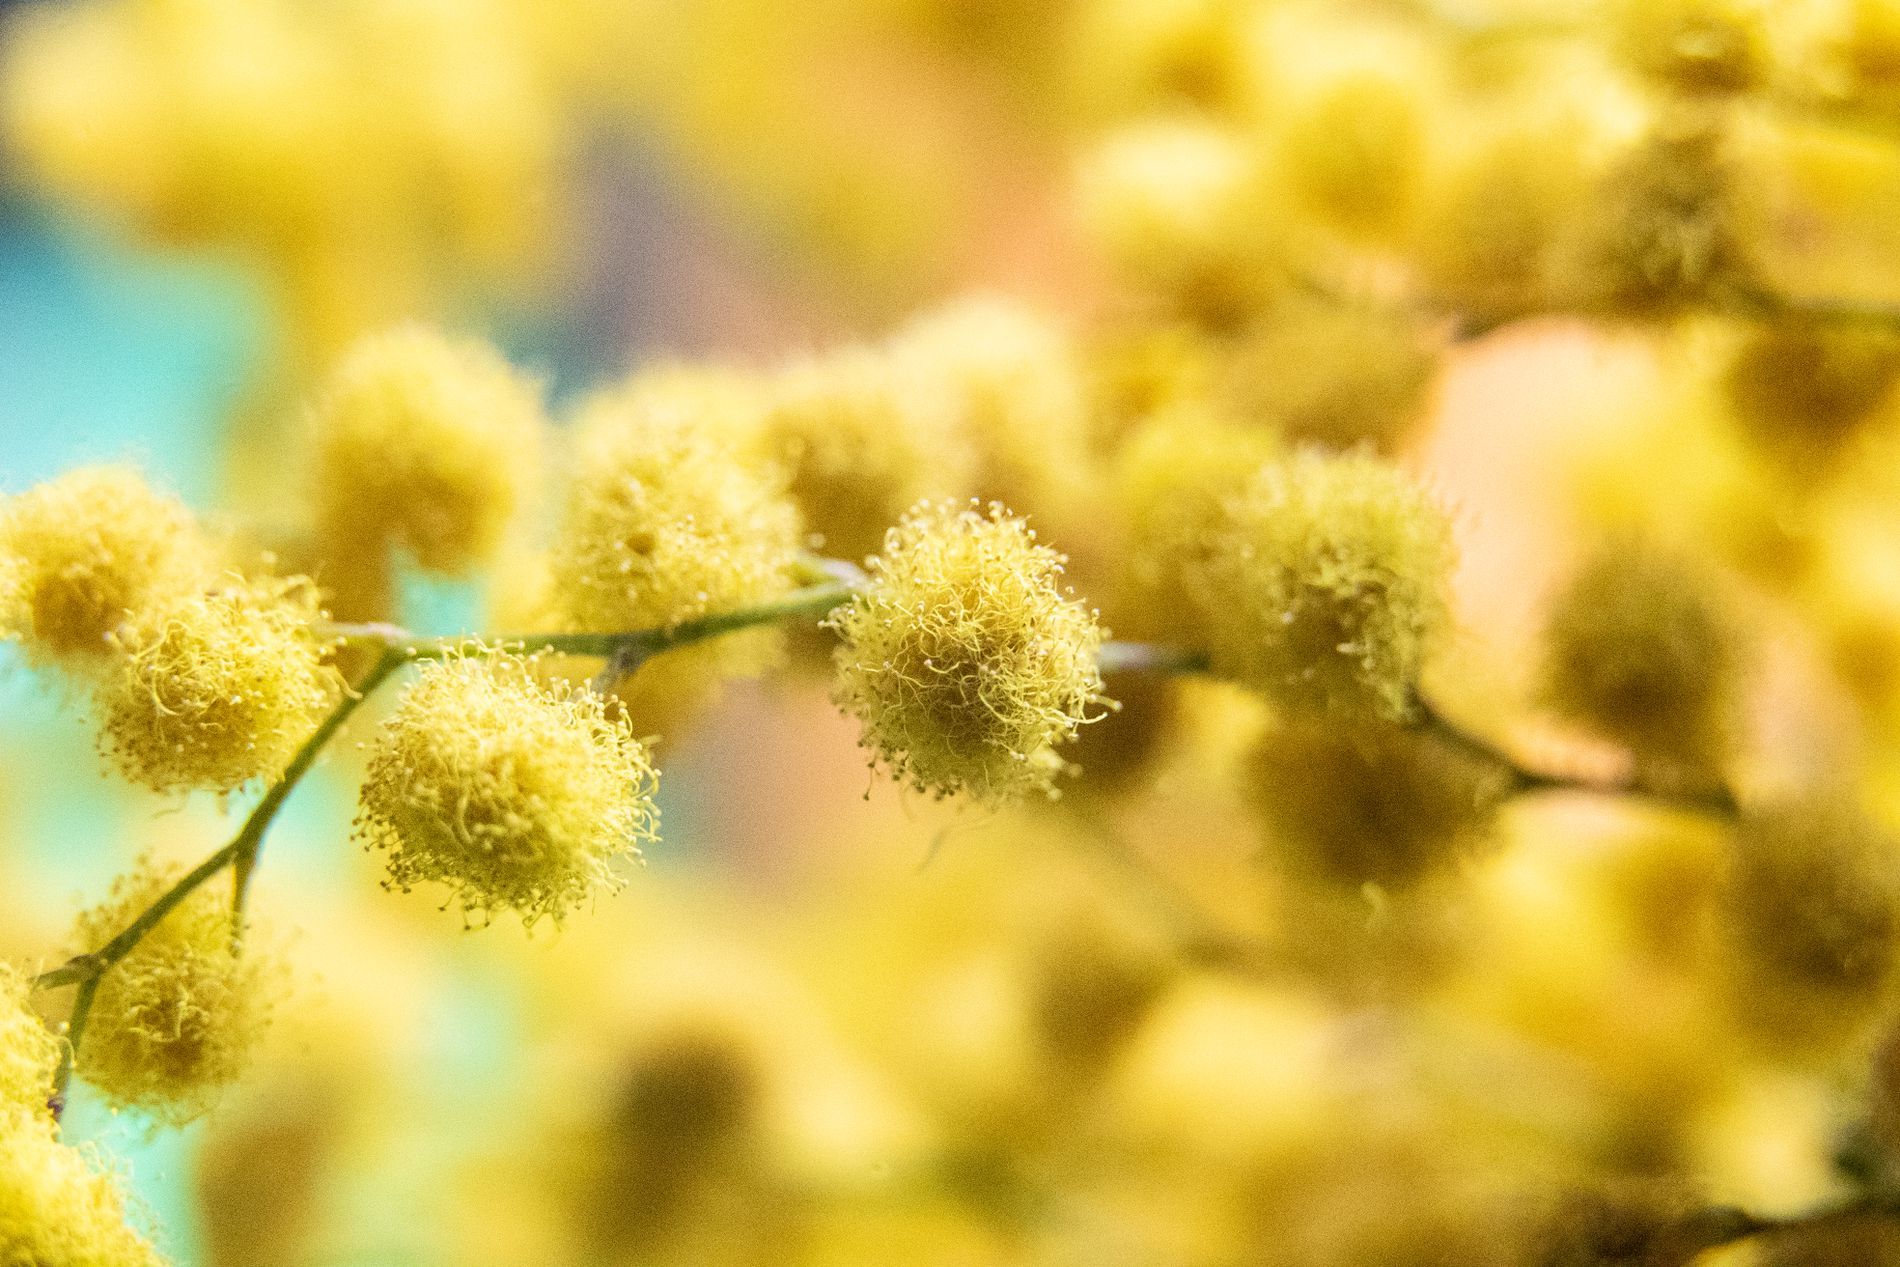
Mimosa Flowers
A photo of delicate, bright yellow mimosa flowers. Distinguished by its round shape and its bright yellow color. They appear soft and densely packed in a softly blurred background.
A vibrant, cheerful scene of bright yellow, round mimosa flowers. They appear soft and delicate, resembling small balls of wool. The blurry yellow background suggests dozens of flowers clustered in the background. A close-up shot from a slightly angled side view highlights the delicate hairs of the flowers.
Labels: Flower, Plant, Pollen, Mimosa, Daisy
Camera: NIKON CORPORATION NIKON D750
Lens: TAMRON SP AF 17-50mm F2.8 XR Di II VC LD Aspherical IF B005N, Tamron SP AF 17-50mm f/2.8 XR Di II VC LD Aspherical (IF) (B005)
Aperture: F7.1
Exposure: 1/100 sec
ISO: 4000
Focal length: 50.0 mm